Lada Niva

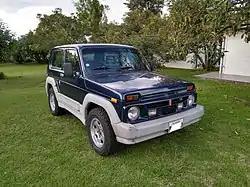
2001 Lada Niva assembled in Ecuador

In 2019 Lada acquired General Motors' stake in GM-AvtoVAZ and then announced that the Chevrolet Niva would be produced under Lada's name. The rebranded Lada Niva was revealed by AvtoVAZ in July 2020, with the firm saying that there was still strong demand for the 20 year old line of cars. The 2020 model is produced at the Togliatti factory with minor design updates (but no technical changes) and joins the Lada 4×4 in the firm's range.